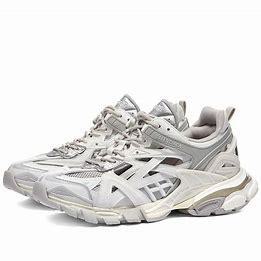
Brand: Balenciaga
Model: Track 2